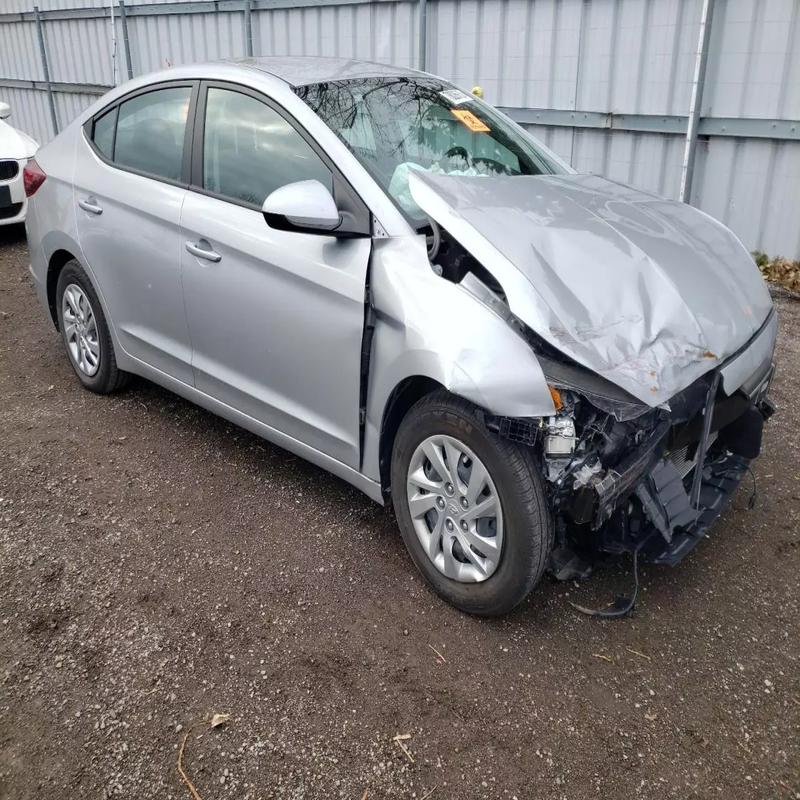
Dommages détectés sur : plaque d'immatriculation avant, pare-choc avant, feu avant droit, capot, aile avant droite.
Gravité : majeur